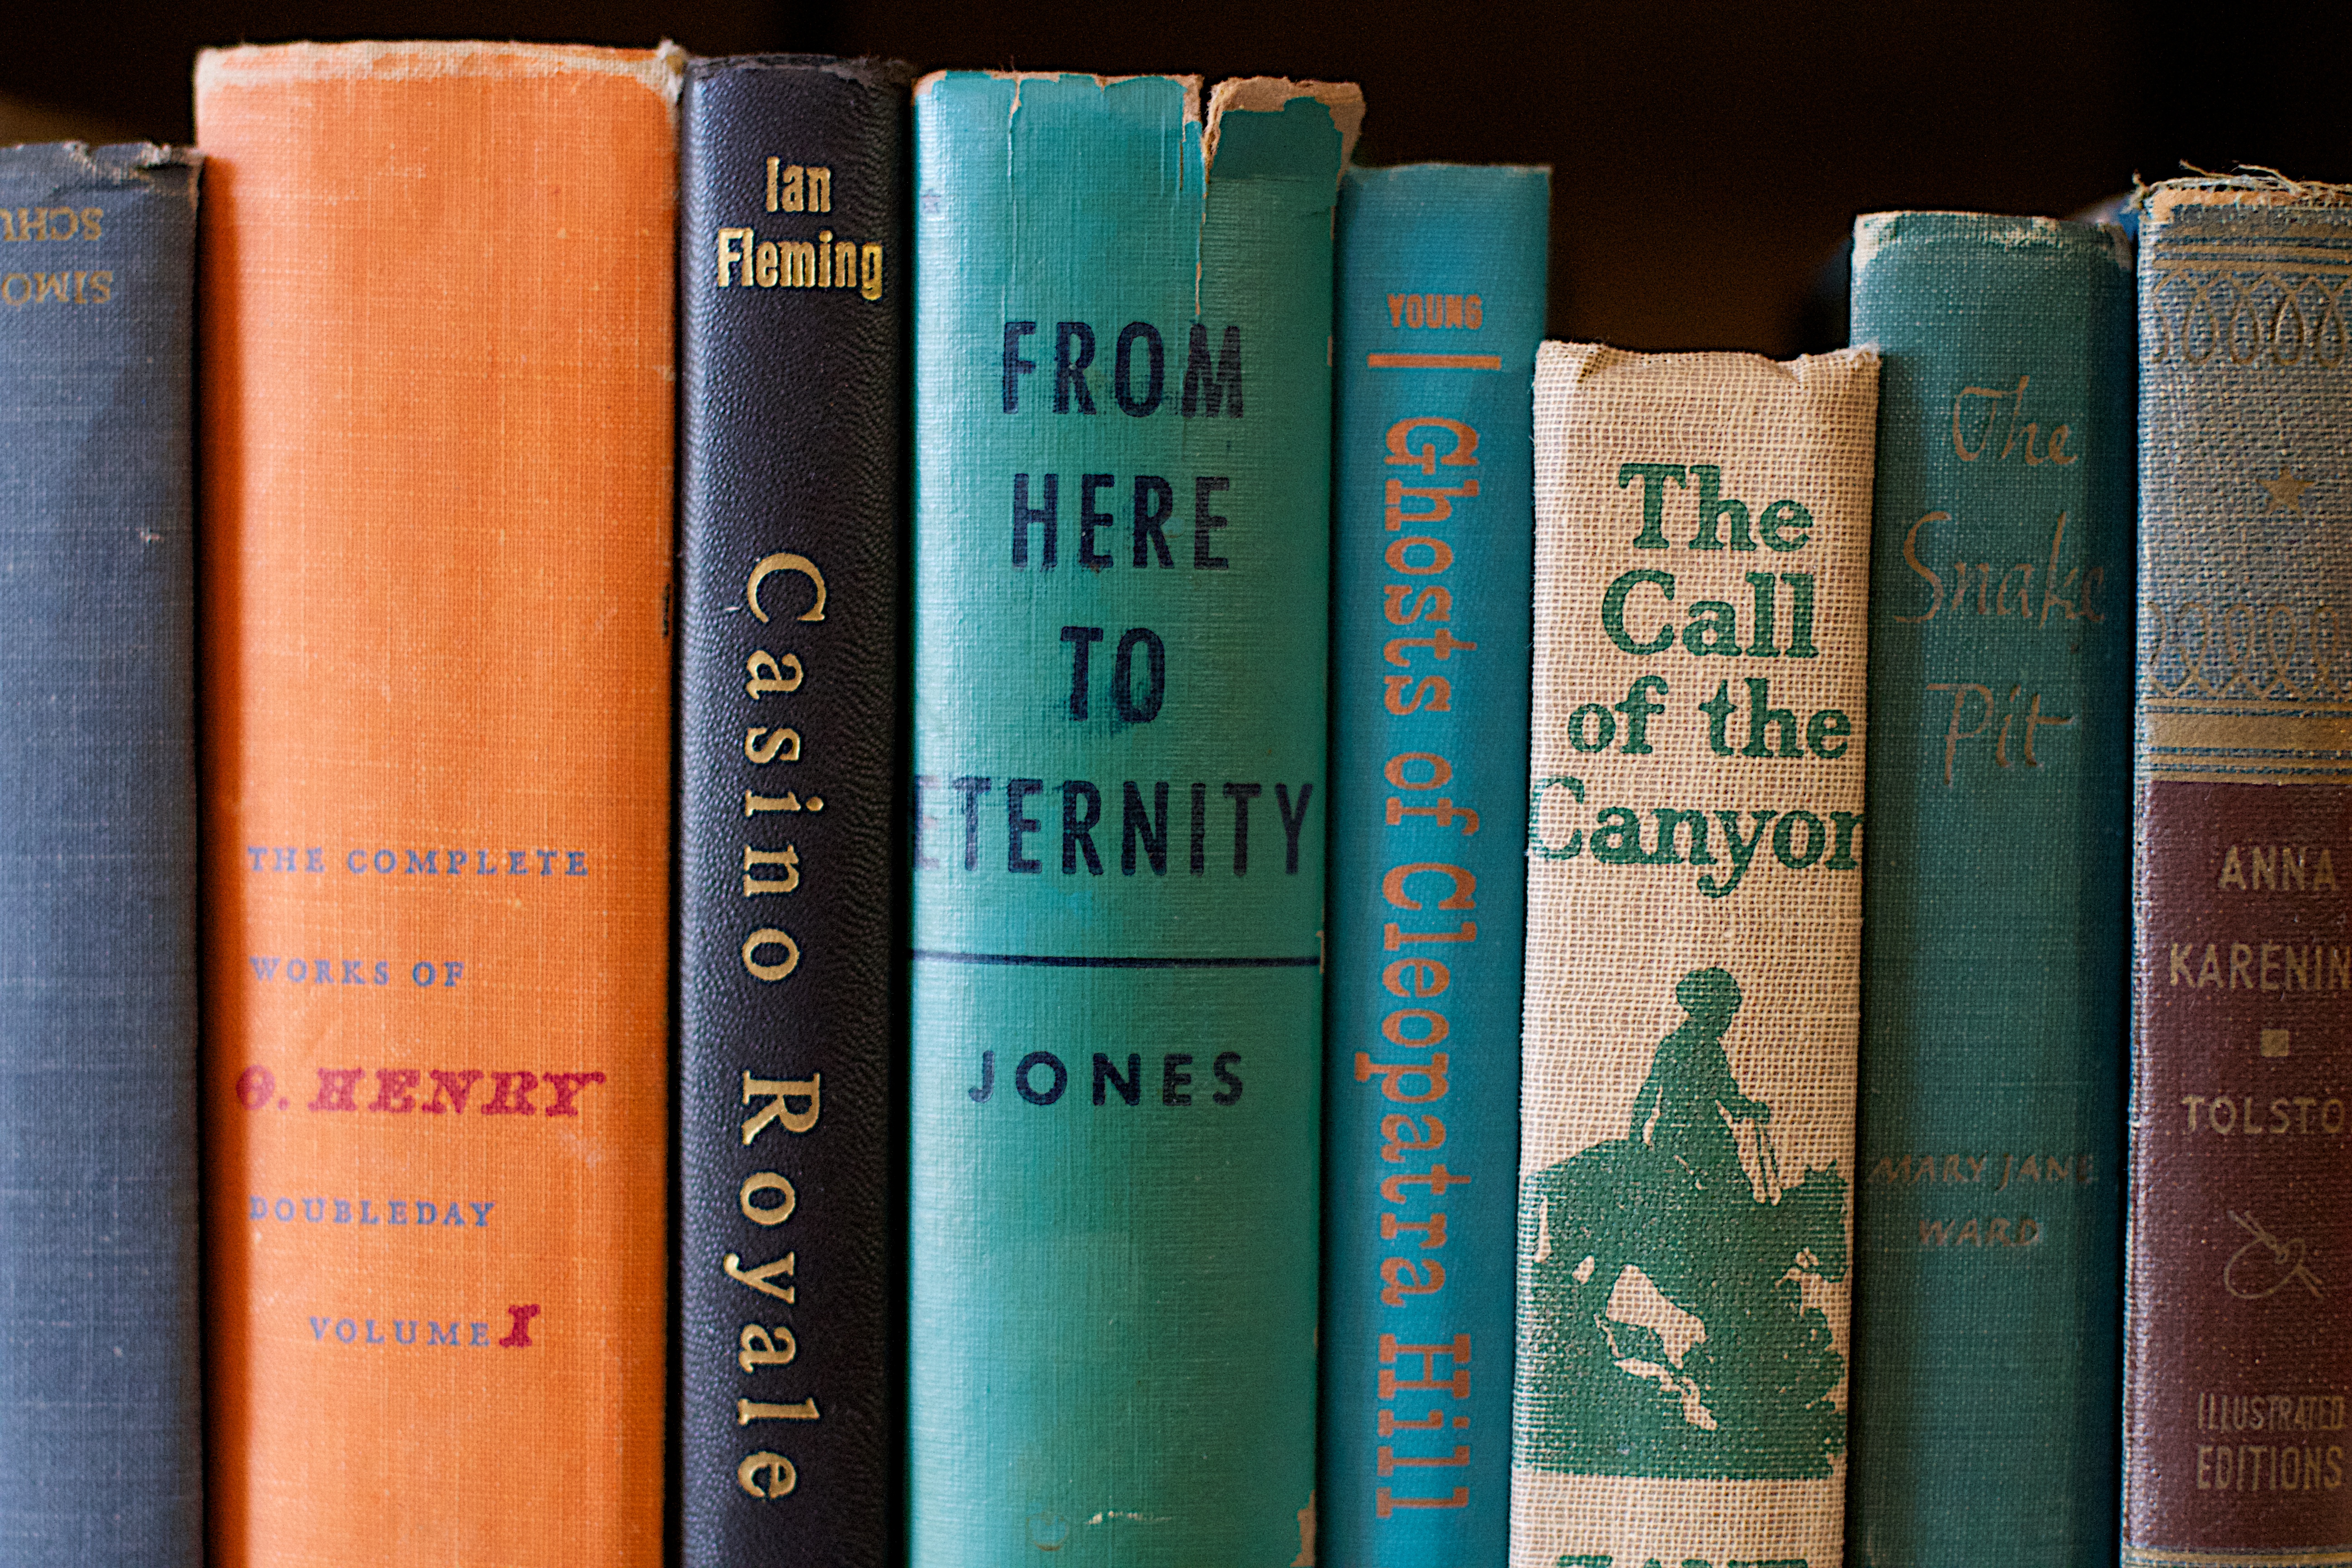
book, color, brand, art, fiction, books, text, publication